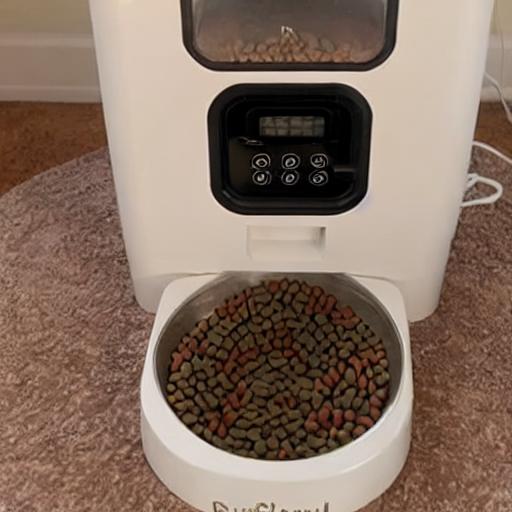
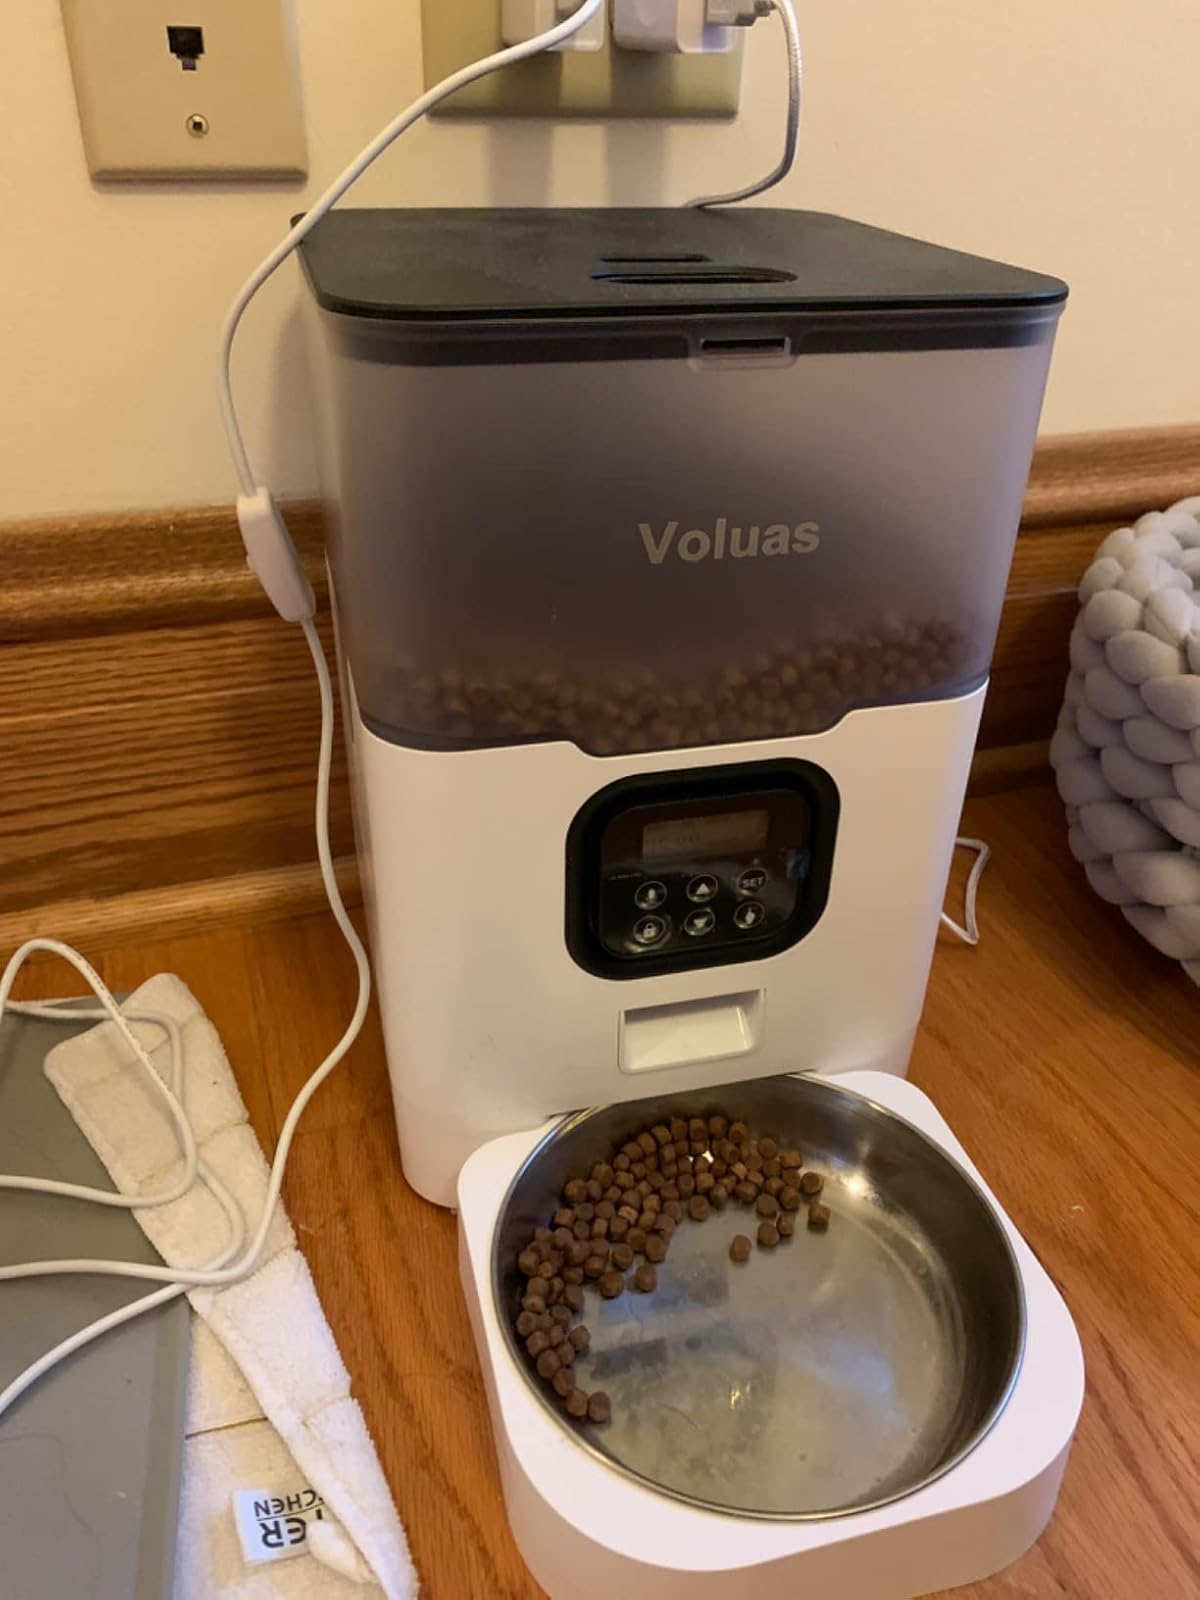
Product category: items_feeder
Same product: no